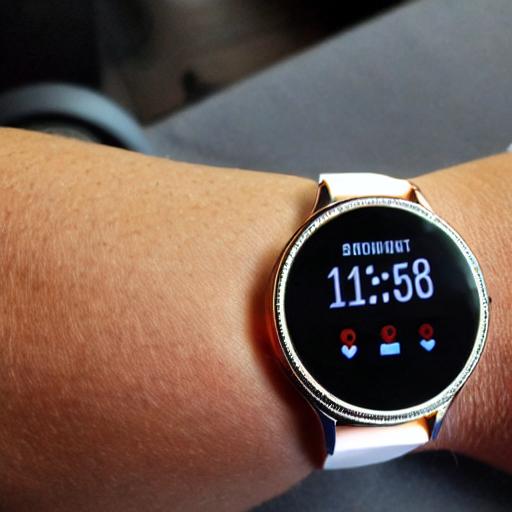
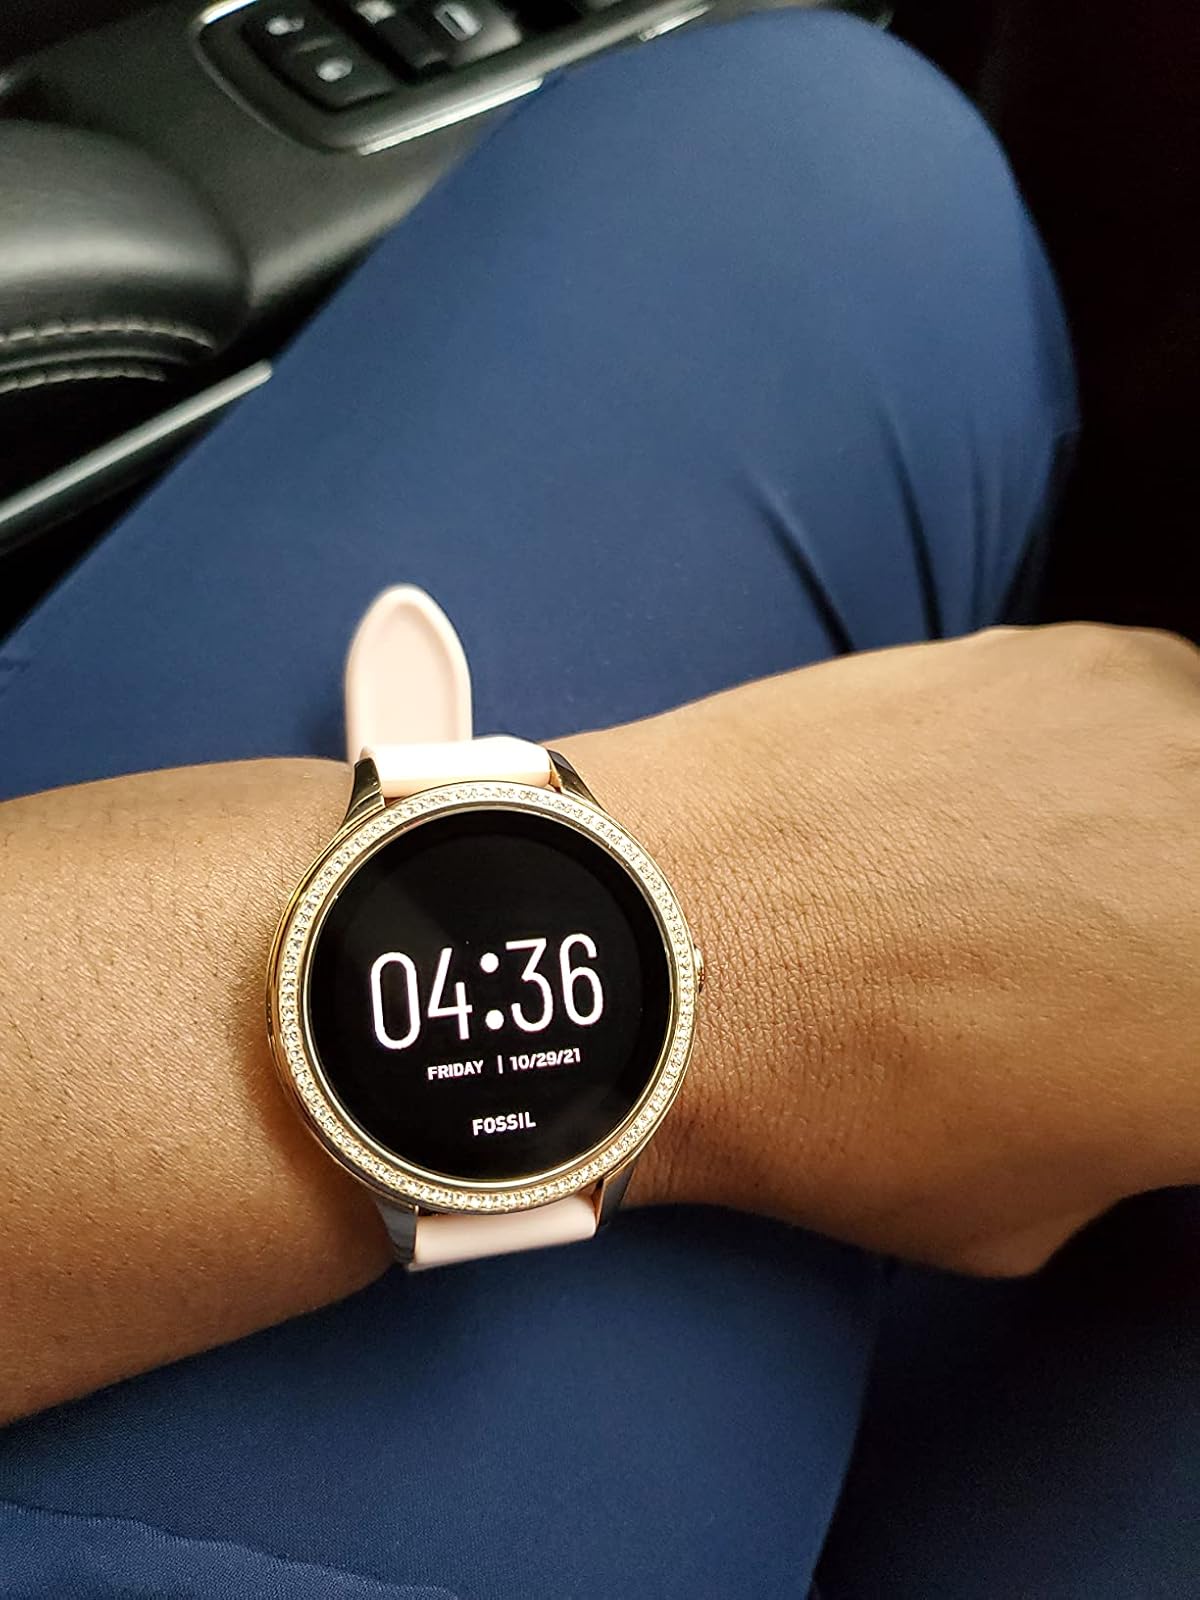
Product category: smartwatch
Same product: no